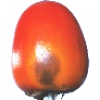
Label: Kaki 1